Tháp Chàm station

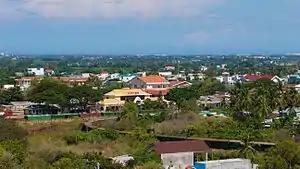

Tháp Chàm station is a railway station on the North–South railway (Reunification Express) line in Vietnam. It serves the city of Phan Rang–Tháp Chàm in Ninh Thuận Province. A branch line to Da Lat once started here.